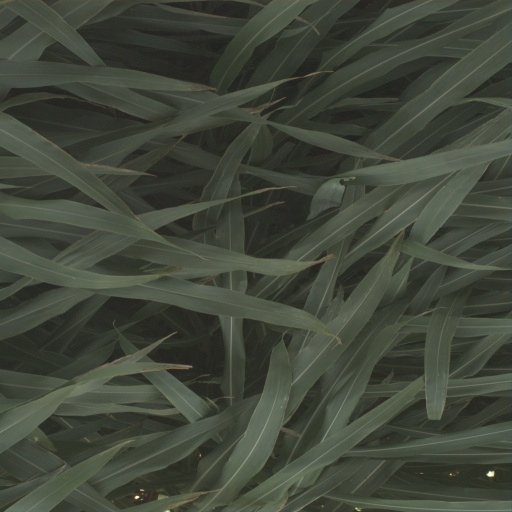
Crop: sorghum